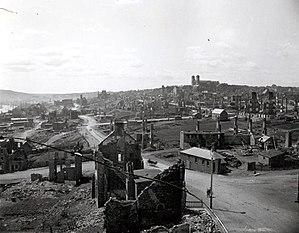
Saint-Jean de Terre-Neuve est la capitale et la plus grande ville de la province de Terre-Neuve-et-Labrador, au Canada. Située dans la péninsule d'Avalon, sur l'île de Terre-Neuve, elle est la ville la plus orientale d'Amérique du Nord.